Takeminakata

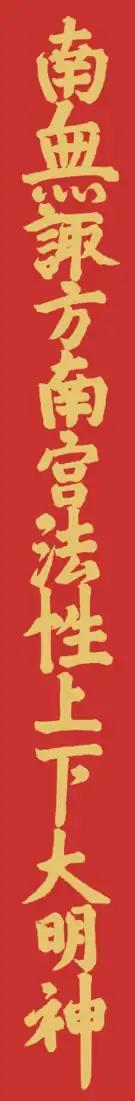
Reproduction of Takeda Shingen's Suwa Hosshō banner (諏訪法性旗). The inscription reads: "Namu Suwa Nangū Hosshō Kamishimo" (or "Jōge") "Daimyōjin" (南無諏方南宮法性上下大明神)

The god is named 'Takeminakata-no-Kami' in both the "Kojiki" (ca. 712 CE) and the ""Sendai Kuji Hongi"" (ca. 807-936 CE). Variants of the name found in the imperially commissioned national histories and other literary sources include the following: